Joseph Brody

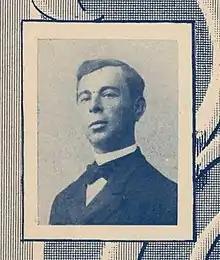
Portrait of Joseph Brody from Dos Yidishe herz score, 1909

Joseph Brody (1876/1877 – 1937) was an American Jewish composer who wrote for the Yiddish theatre as well as liturgical Jewish works. He taught George Gershwin and was a friend of Yossele Rosenblatt. His daughter, Estelle Brody, was an actress.